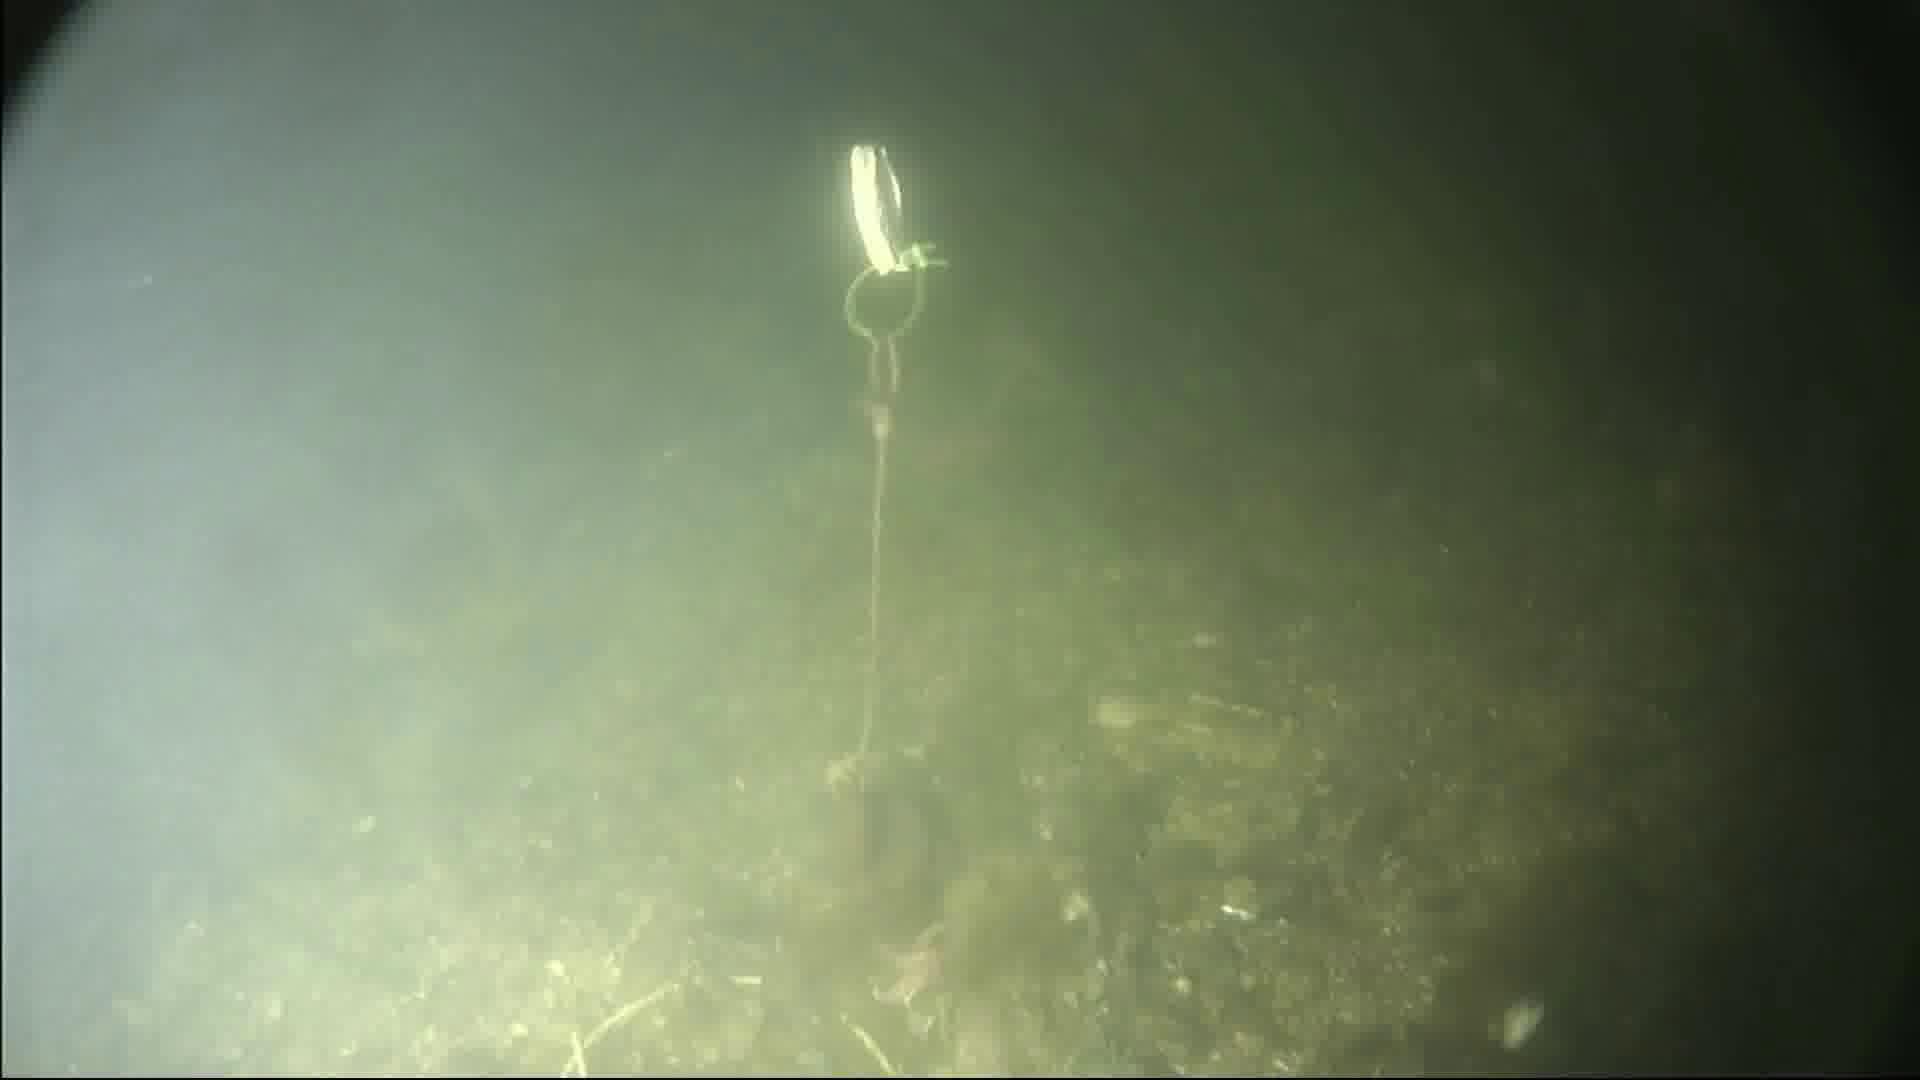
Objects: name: starfish